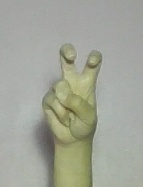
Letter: toot